Carotenoid

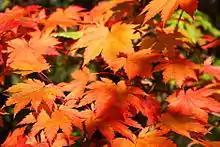
Yellow and orange leaf colors in autumn are due to carotenoids, which are visible after chlorophyll degrades for the season.

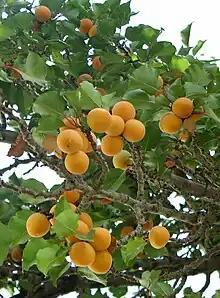
Apricots, rich in carotenoids

The most common carotenoids include lycopene and the vitamin A precursor β-carotene. In plants, the xanthophyll lutein is the most abundant carotenoid and its role in preventing age-related eye disease is currently under investigation. Lutein and the other carotenoid pigments found in mature leaves are often not obvious because of the masking presence of chlorophyll. When chlorophyll is not present, as in autumn foliage, the yellows and oranges of the carotenoids are predominant. For the same reason, carotenoid colors often predominate in ripe fruit after being unmasked by the disappearance of chlorophyll.